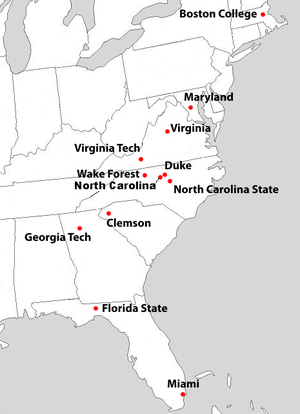
L'Atlantic Coast Conference est un groupement de quinze universités gérant les compétitions sportives dans quinze sports dans l'est des États-Unis.